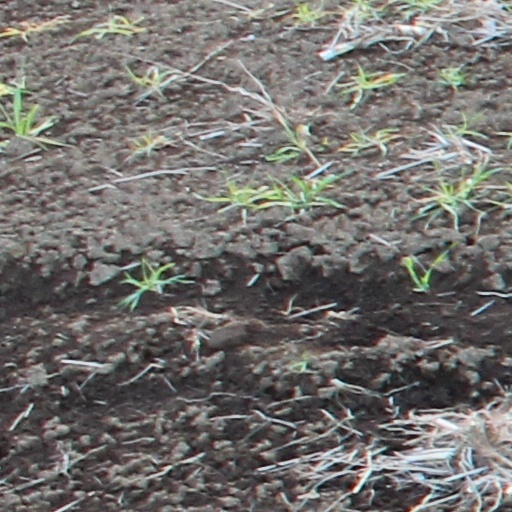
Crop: wheat